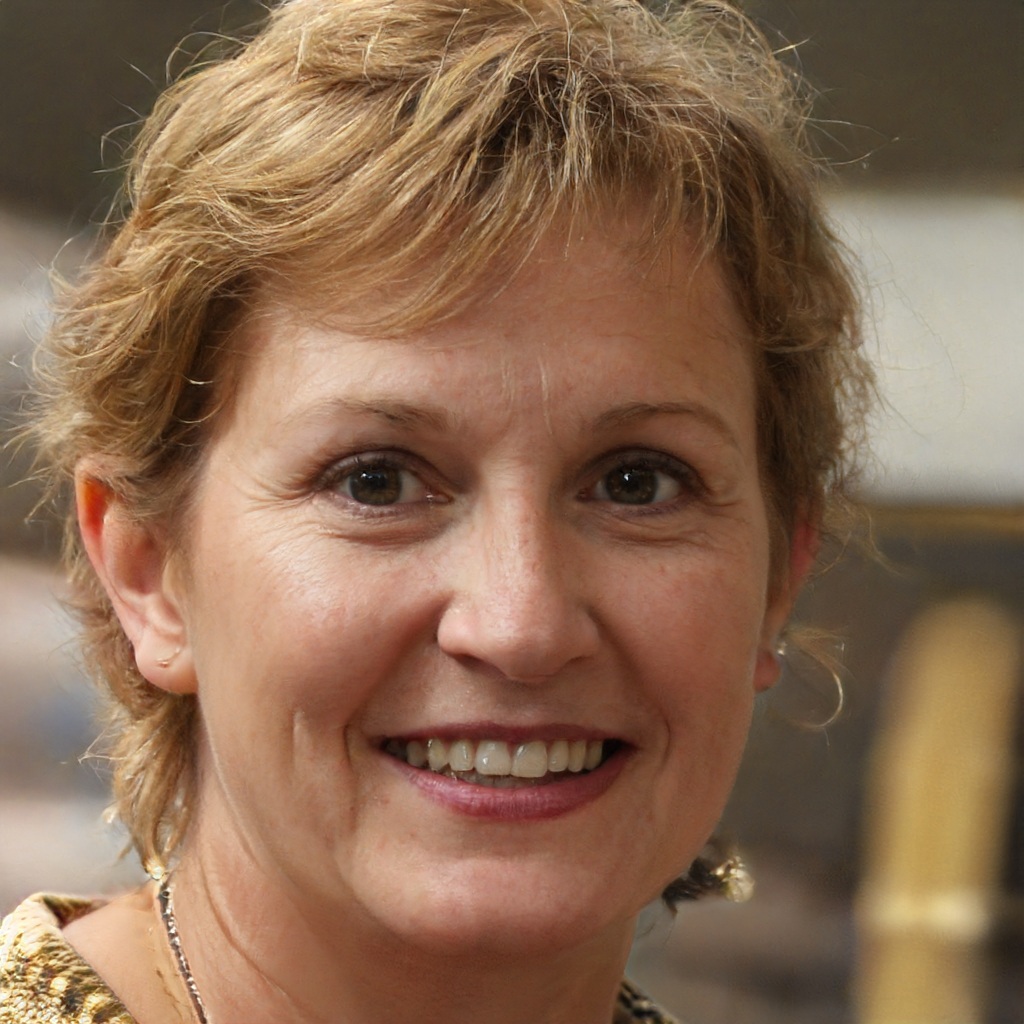
Label: Colored